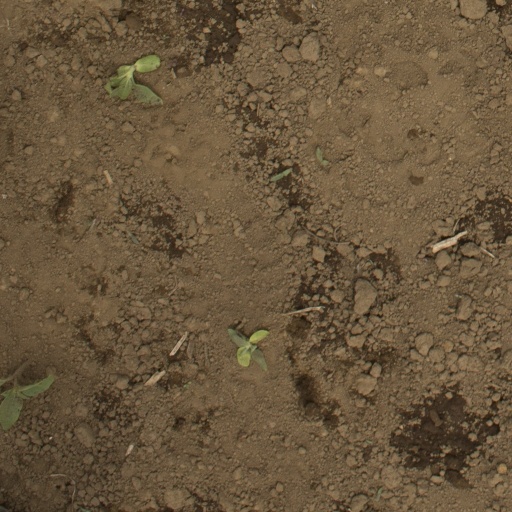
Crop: Jerusalem artichoke